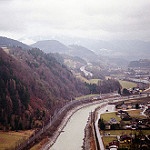
Label: mountain